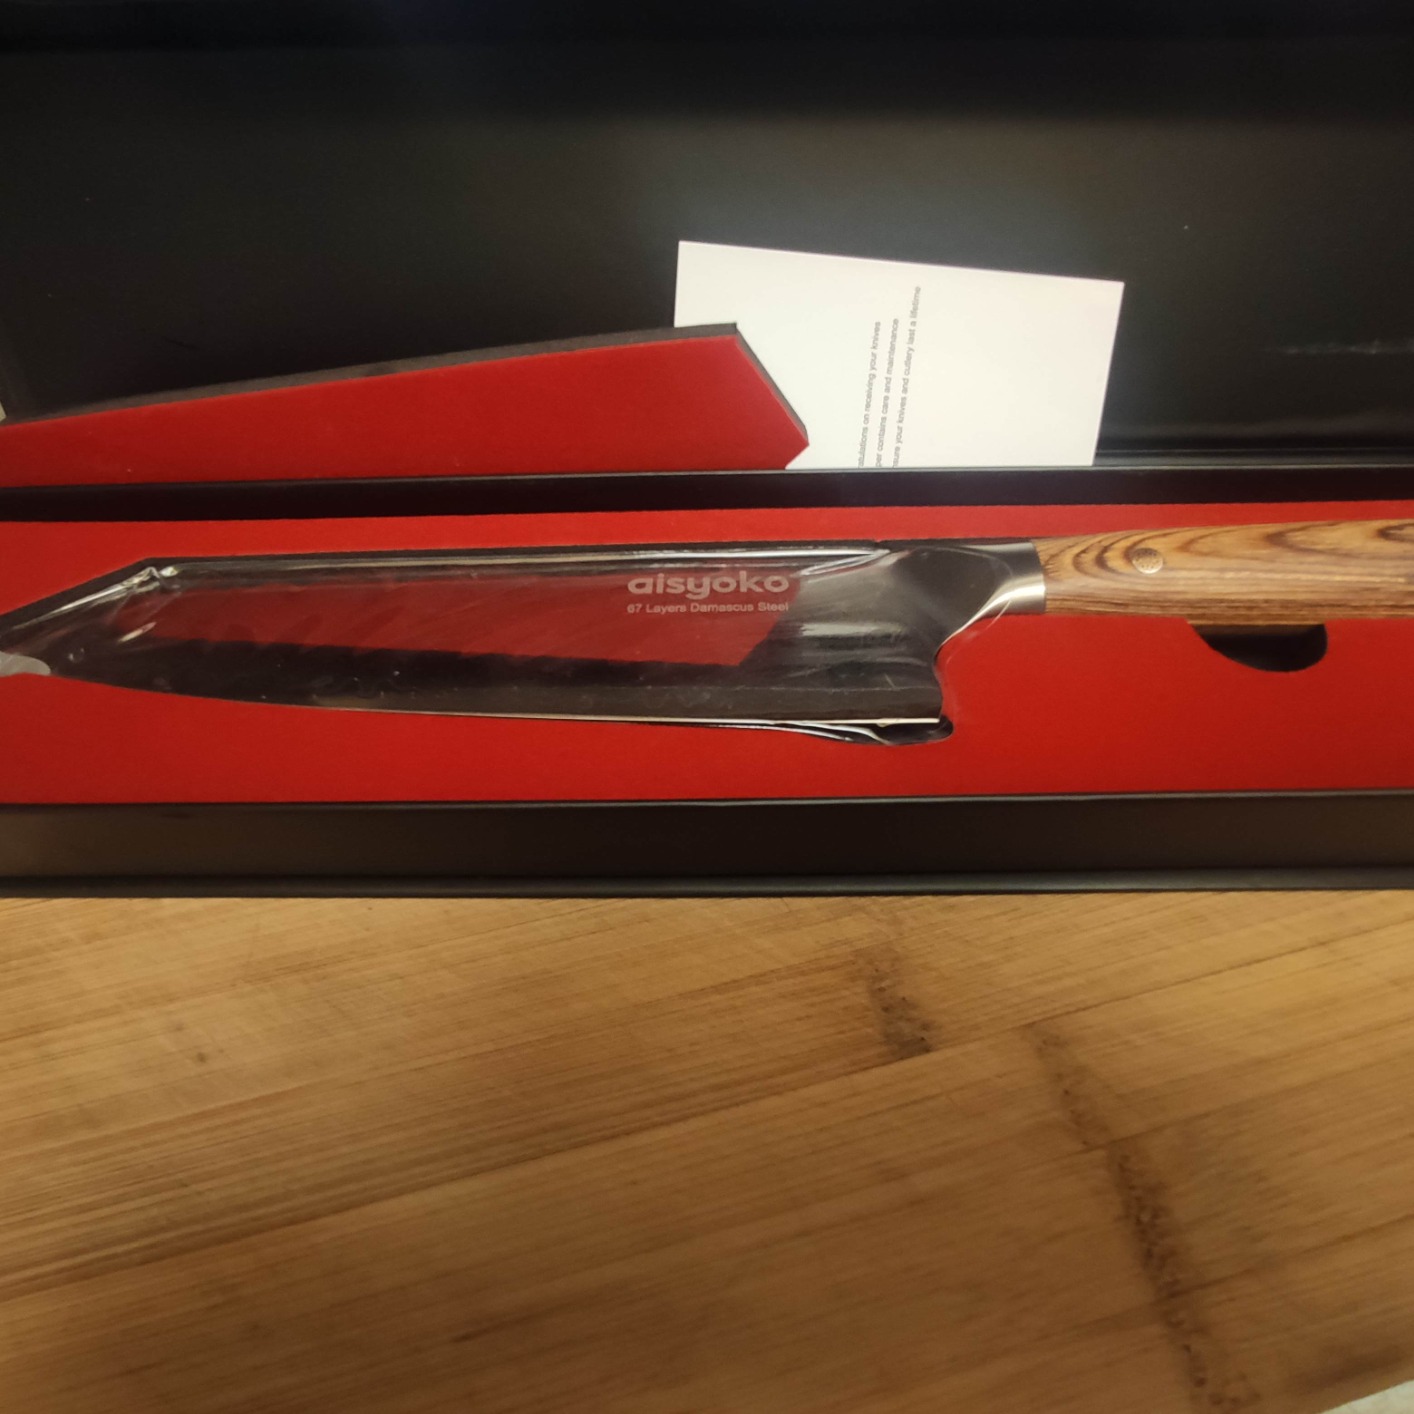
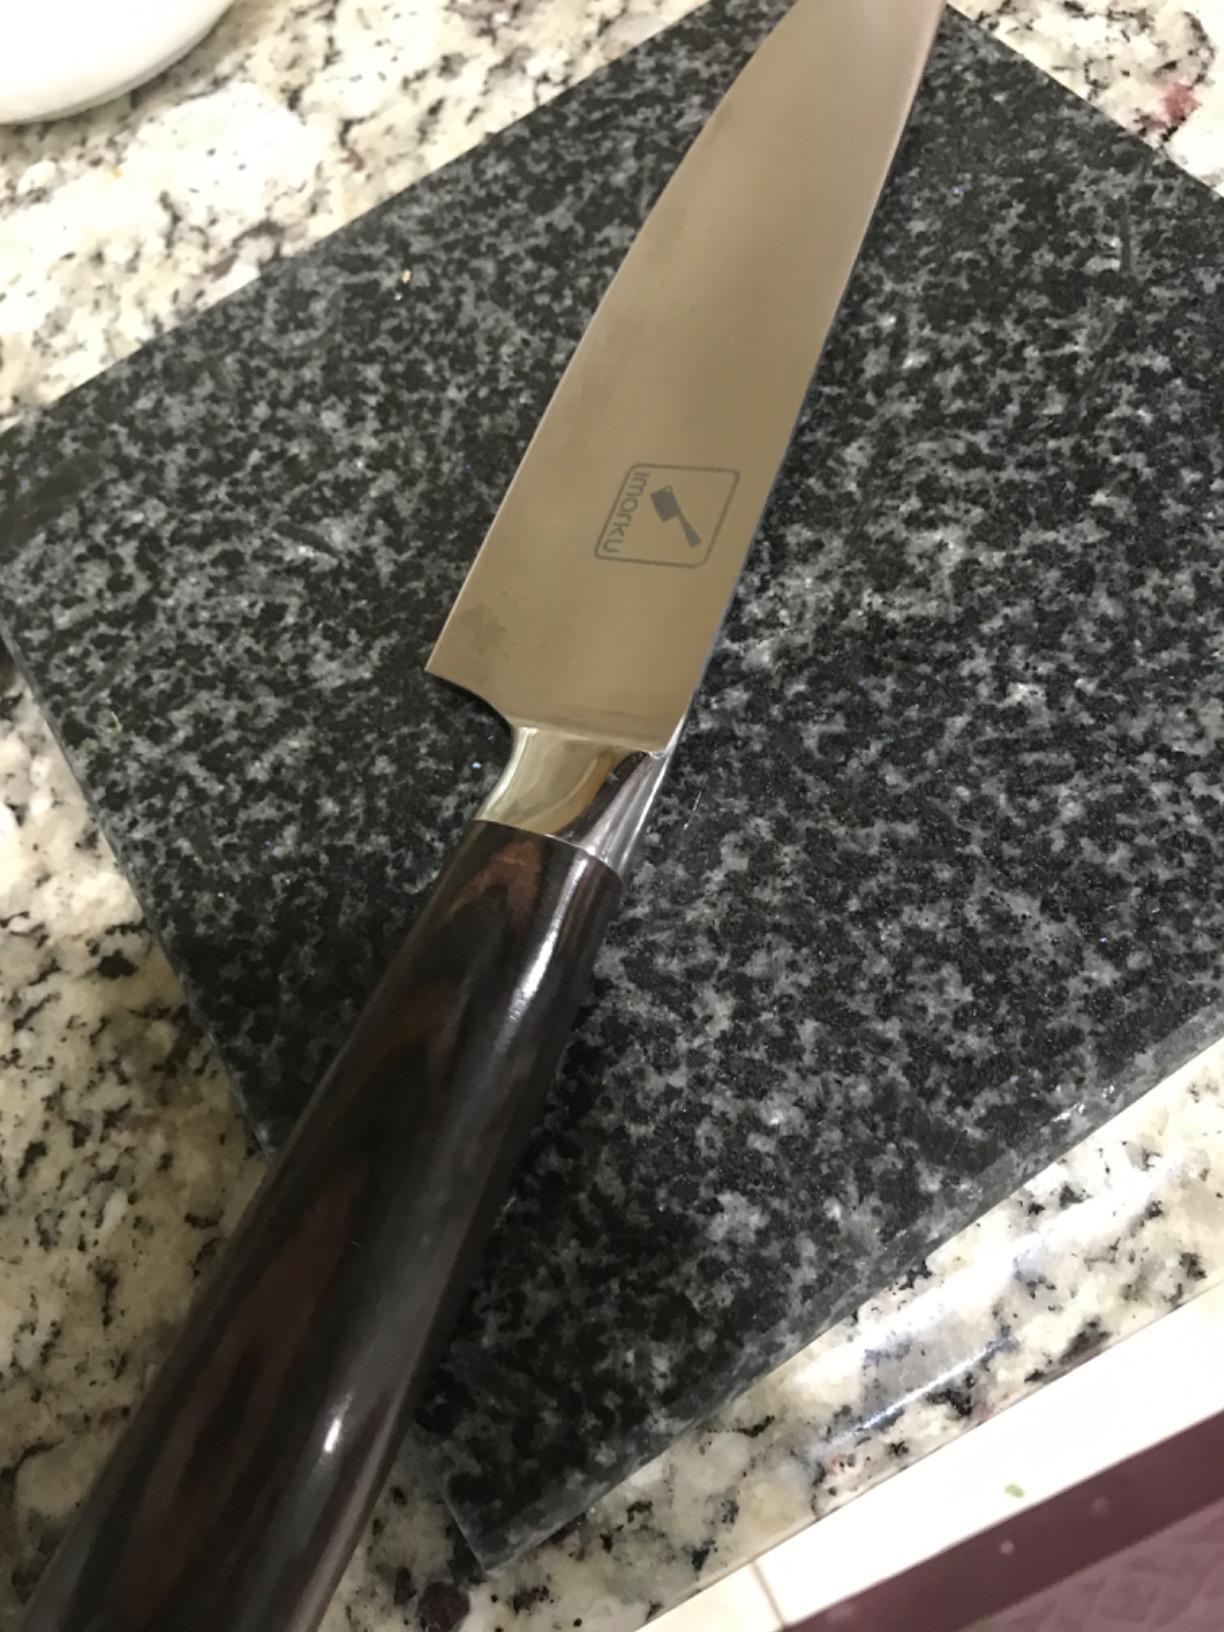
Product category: items_knife
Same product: no